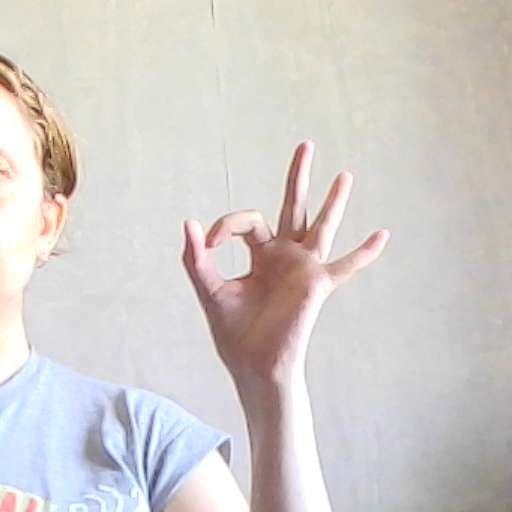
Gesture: ok